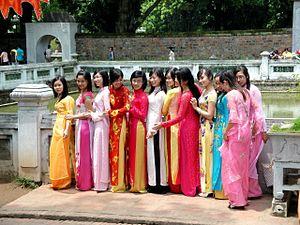
L'áo dài est une robe traditionnelle vietnamienne. Cette robe est notamment l'uniforme des élèves et des étudiantes, des hôtesses de l'air, etc. Il est porté par la quasi-totalité des femmes lors des cérémonies officielles, des conférences ou encore des mariages. Dans le sud du Viêt Nam, ce mot se prononce « ao yaï » et dans le nord « ao zaï ».